Wacław Kiełtyka

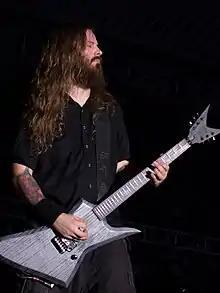
Kiełtyka in 2014

Wacław "Vogg" Kiełtyka (born 17 December 1981) is a Polish musician, best known as the guitarist of the death metal band Decapitated. In addition to Decapitated, Wacław has been the guitarist of Lux Occulta since 1998, as well as a former member of the Kraków group Sceptic. He also worked with the death metal band Vader. He is a graduate of musical school in the first and second degree, and attended the Academy of Music in Kraków as an accordionist.